Torvosaurus

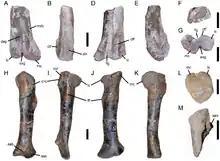
Femur and tibia referred to "T. gurneyi"

The type specimen of "Torvosaurus tanneri", BYU 2002, was recovered in the Dry Mesa Quarry of the Brushy Basin Member of the Morrison Formation in Montrose County, Colorado. The specimen was collected by James A. Jensen and Kenneth Stadtman in 1972 in medium-grained, coarse sandstone that was deposited during the Tithonian and Kimmeridgian ages of the Jurassic, approximately 153 to 148 million years ago. This specimen is housed in the collection of Brigham Young University in Provo, Utah.